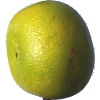
Label: pomelo_sweetie